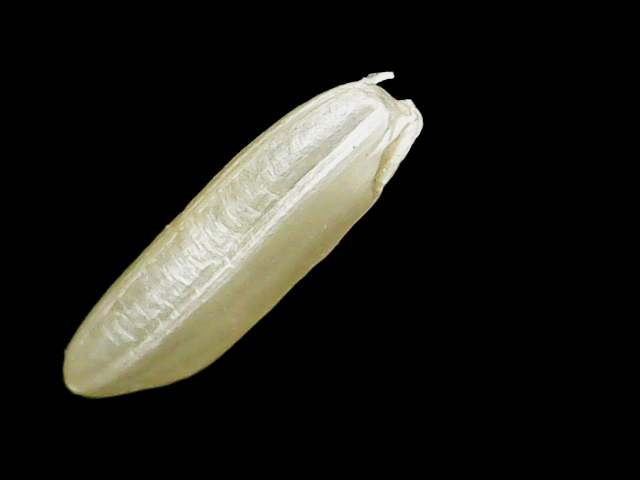
Rice variety: Binadhan16